List of rulers of Ammon

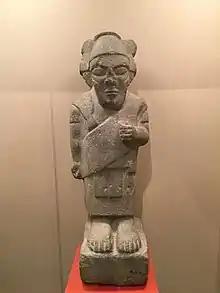
Statue of an Ammonite deified King on display at the Jordan Museum. The statue was found near the Amman Citadel and is thought to date to 8th century BC.

The following is a list of rulers currently known from the history of the ancient Levantine kingdom Ammon. Ammon was originally ruled by a king, called the "king of the children of Ammon" (Ammonite: 𐤌𐤋𐤊 𐤁𐤍𐤏𐤌𐤍 "maleḵ banīʿAmān"; '). After the conquest of the Neo-Babylonian and Achaemenid Empires, Ammon was maintained by an administrator ( ', literally "servant"; "hēgoúmenos", "leader"). Only a modest number of Ammonite kings are known today, mostly from the Bible and epigraphic inscriptions.